Bentley Wildfowl and Motor Museum

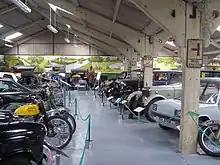
Motor museum

In 1982, a motor museum was opened on the site. Set up by Hugh Stuart-Roberts, it was a collection of vehicles, mostly owned by private individuals, on loan to the museum. The first car to be displayed was a 1928 Minerva.